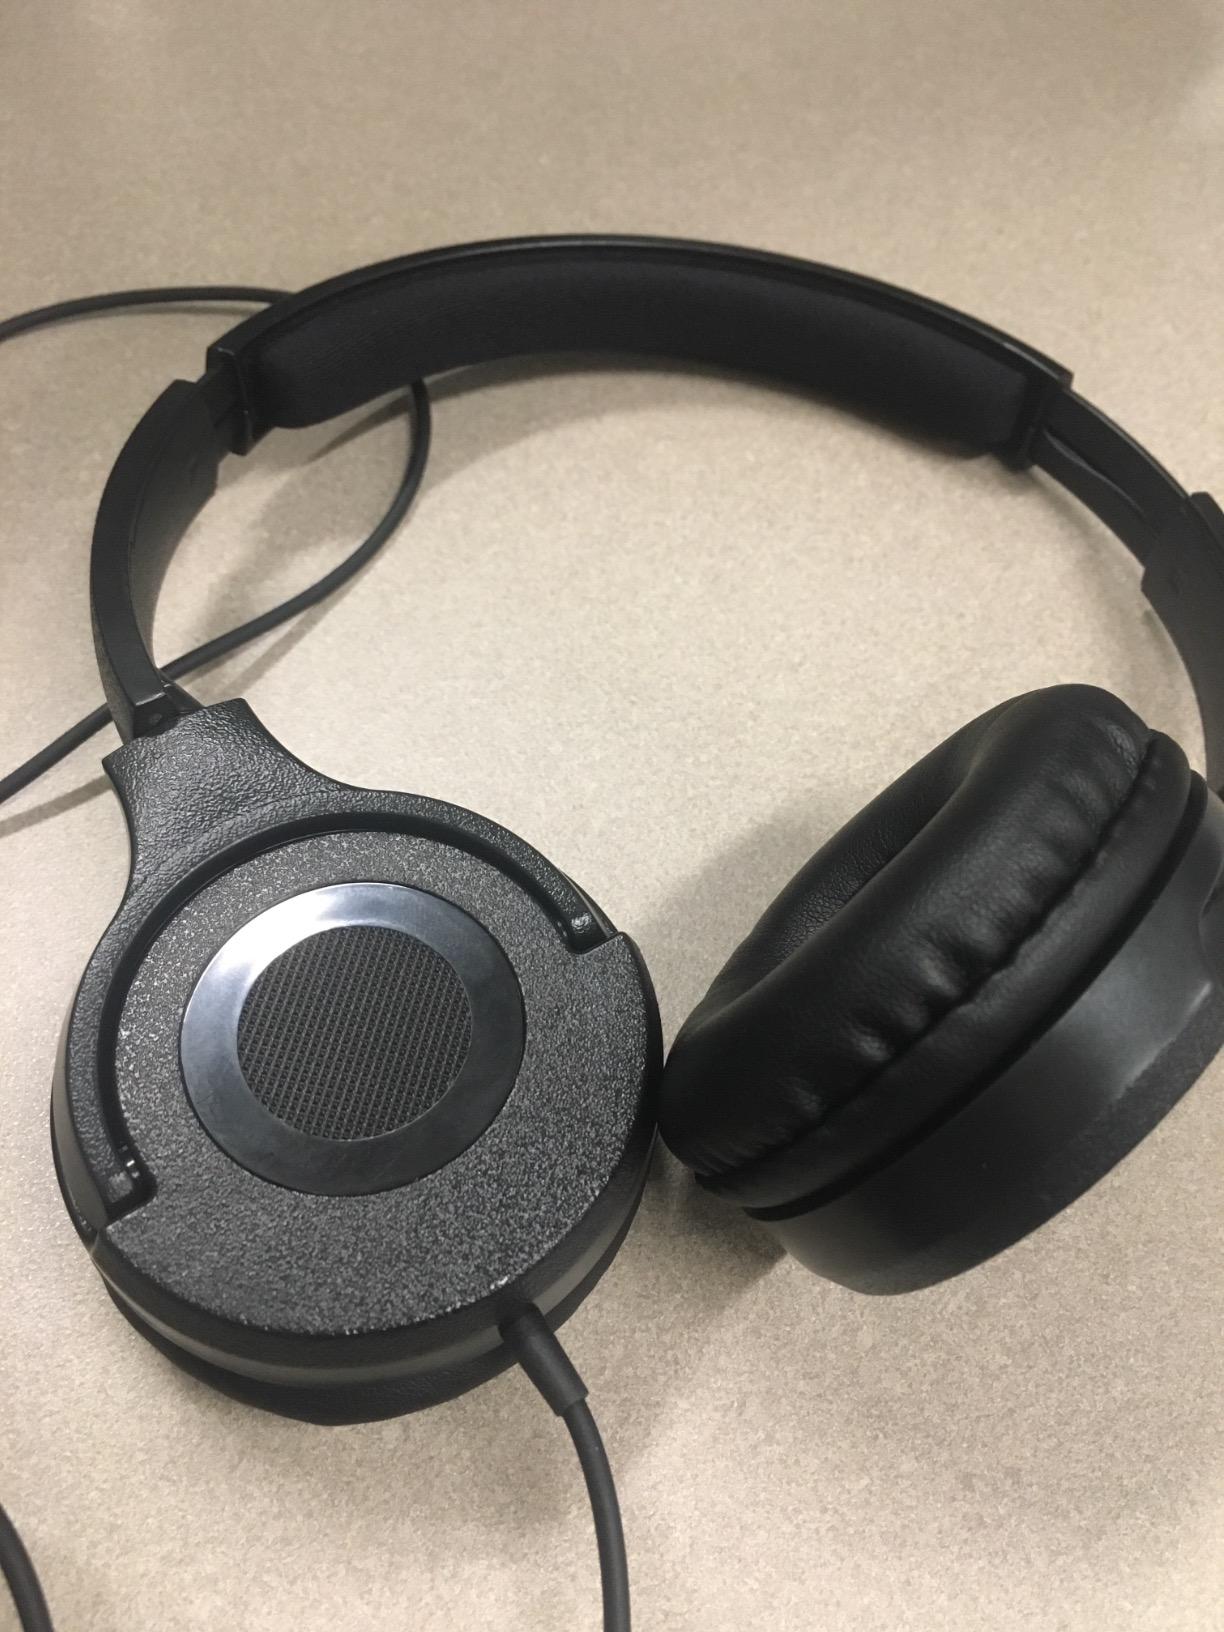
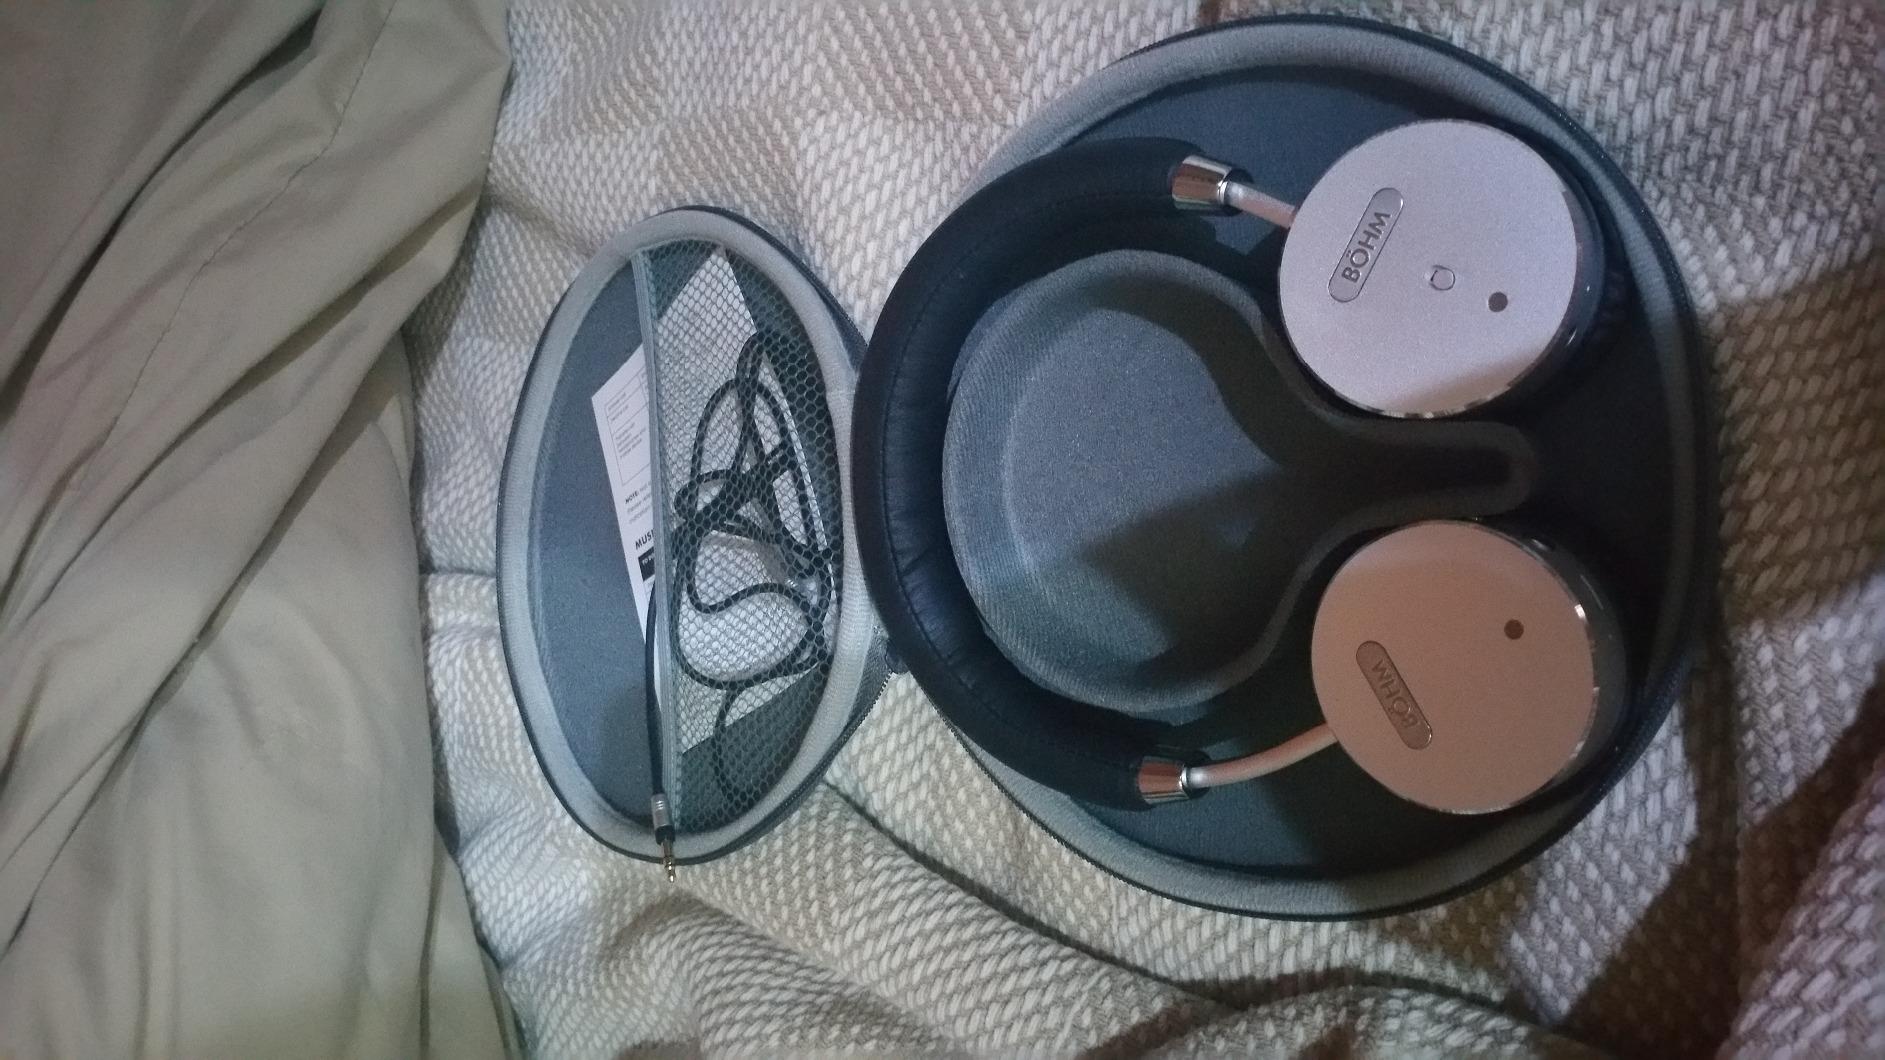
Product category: headphones
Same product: no